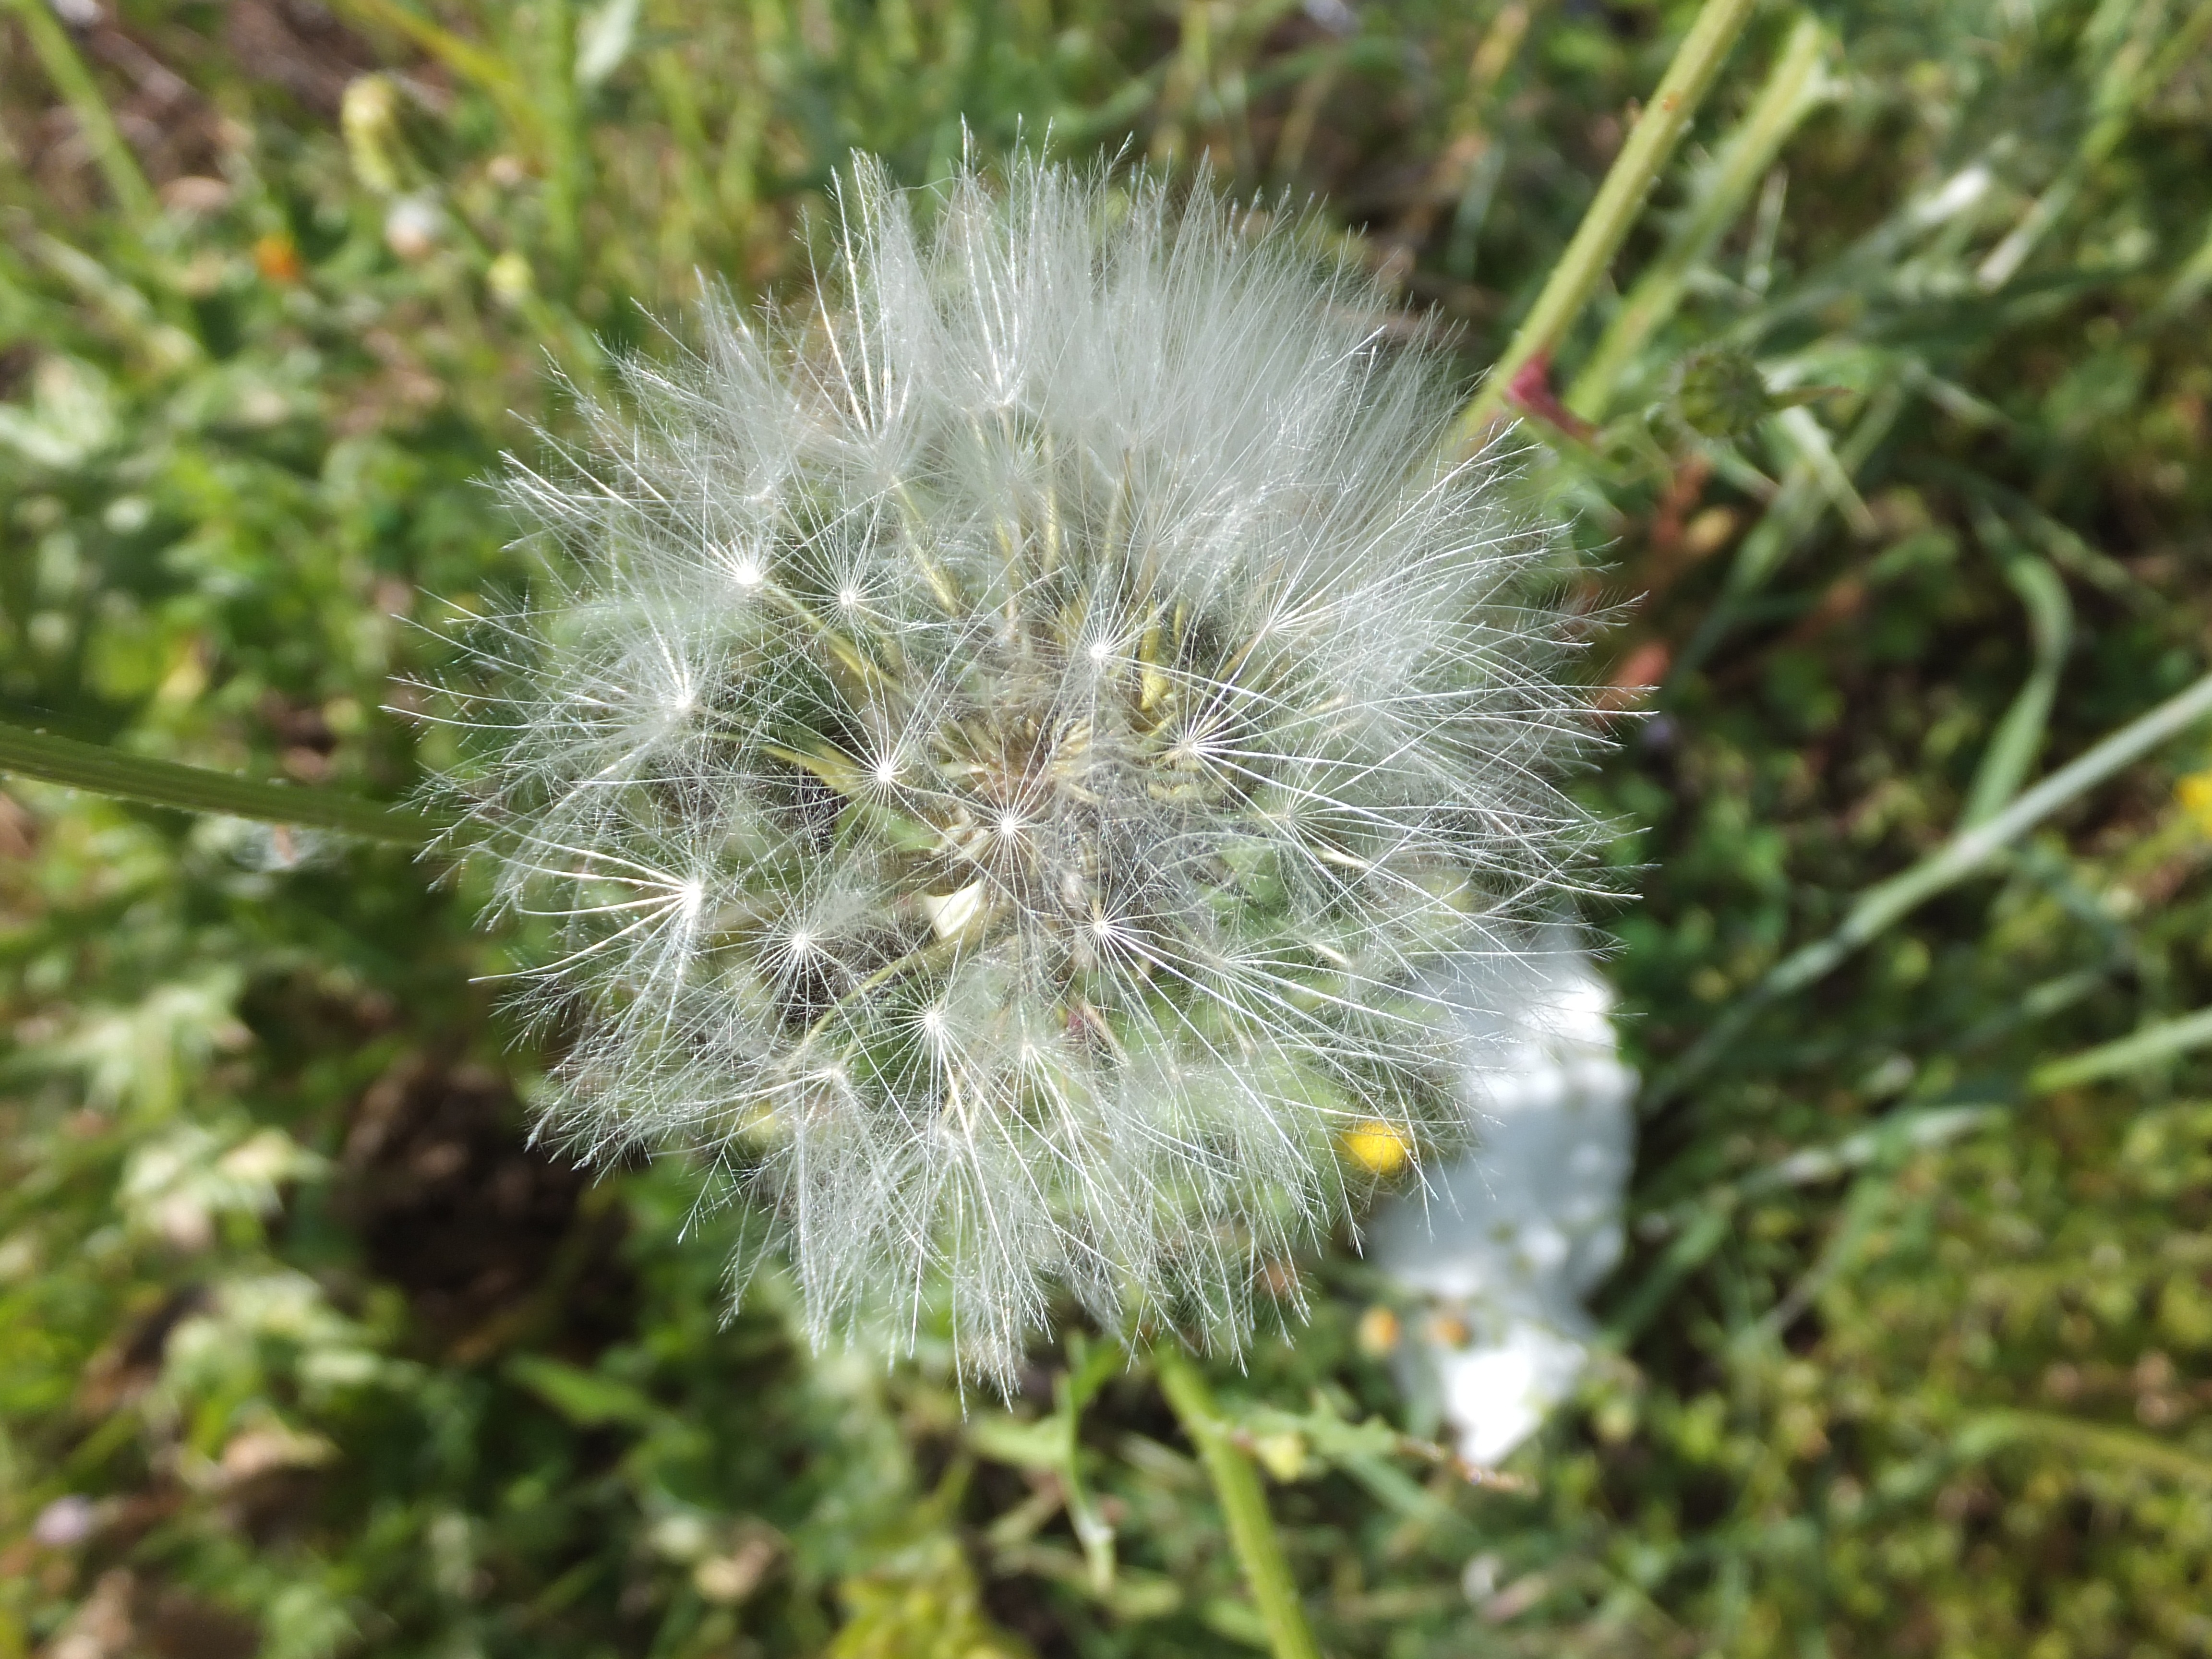
nature, grass, light, plant, white, dandelion, flower, botany, flora, wildflower, close up, thistle, bow, macro photography, flowering plant, daisy family, plant stem, land plant, thorns spines and prickles